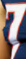
Number: 7